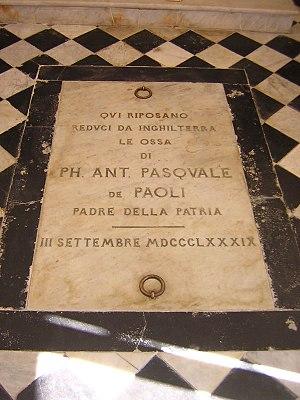
Pascal Paoli est un homme politique, philosophe et général corse.
Le musée Pascal-Paoli consacré à Pascal Paoli, se trouve en Haute-Corse dans le village de Morosaglia, au hameau de Stretta.